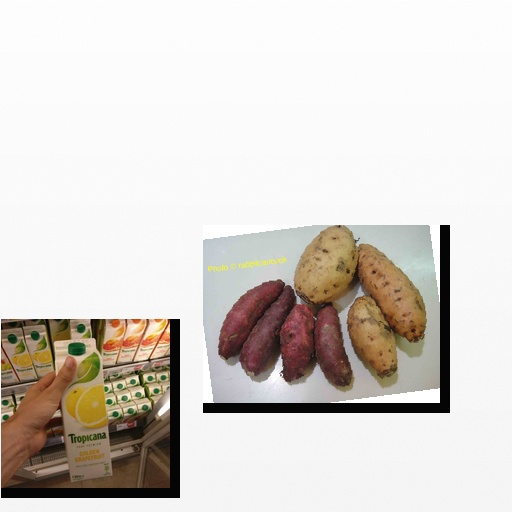
Food items: sweet_potato, golden_grapefruit_juice